Sheppard West station

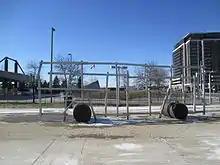
"Boney Bus" by John McKinnon

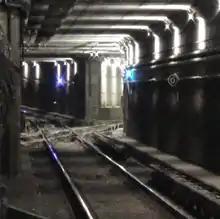
The connecting tunnel to Wilson Yard (diverging off to right)

The station was designed by Adamson Associates Architects (above grade buildings and mezzanine) and The Stevens Group Architects (below grade). The subway platform lacks pillars and the ceiling is high and curved, evoking an aircraft hangar. High ceilings, skylights and an exceptionally large mezzanine make the station feel open and airy. Natural light reaches all areas of the station including the subway platform. The offset, glassed-in access walkway above the platform overlooks it and gives passengers views of passing trains below. Originally, the walkway was divided by a sinuous barrier as it ran through both the fare-paid and unpaid areas, with the unpaid half leading from an entrance at the north end of the station to the main fare concourse. The barrier was removed after this entrance had Presto card paddle fare gates installed in 2017. As a result, the north side entrance to the station is now a fully automated entrance and is only accessible to those using Presto.